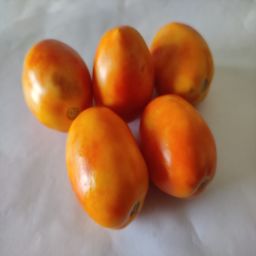
Crop: Tomato
Quality: Ripe